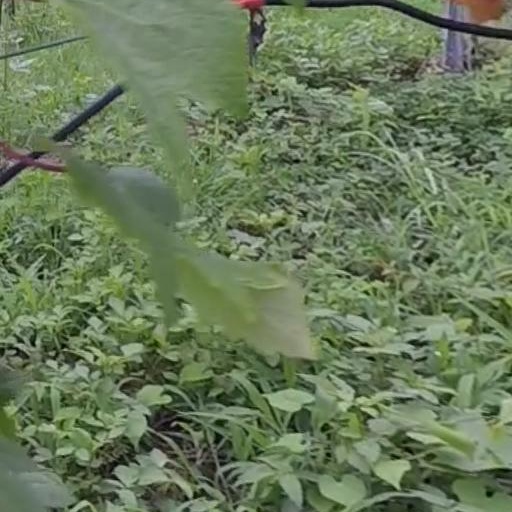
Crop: grape